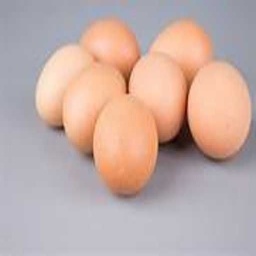
Label: eggshells